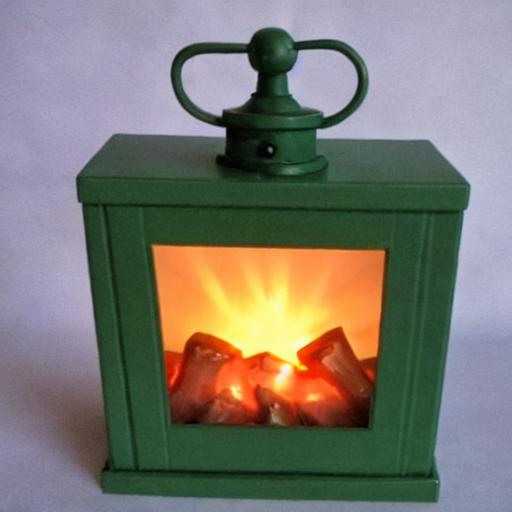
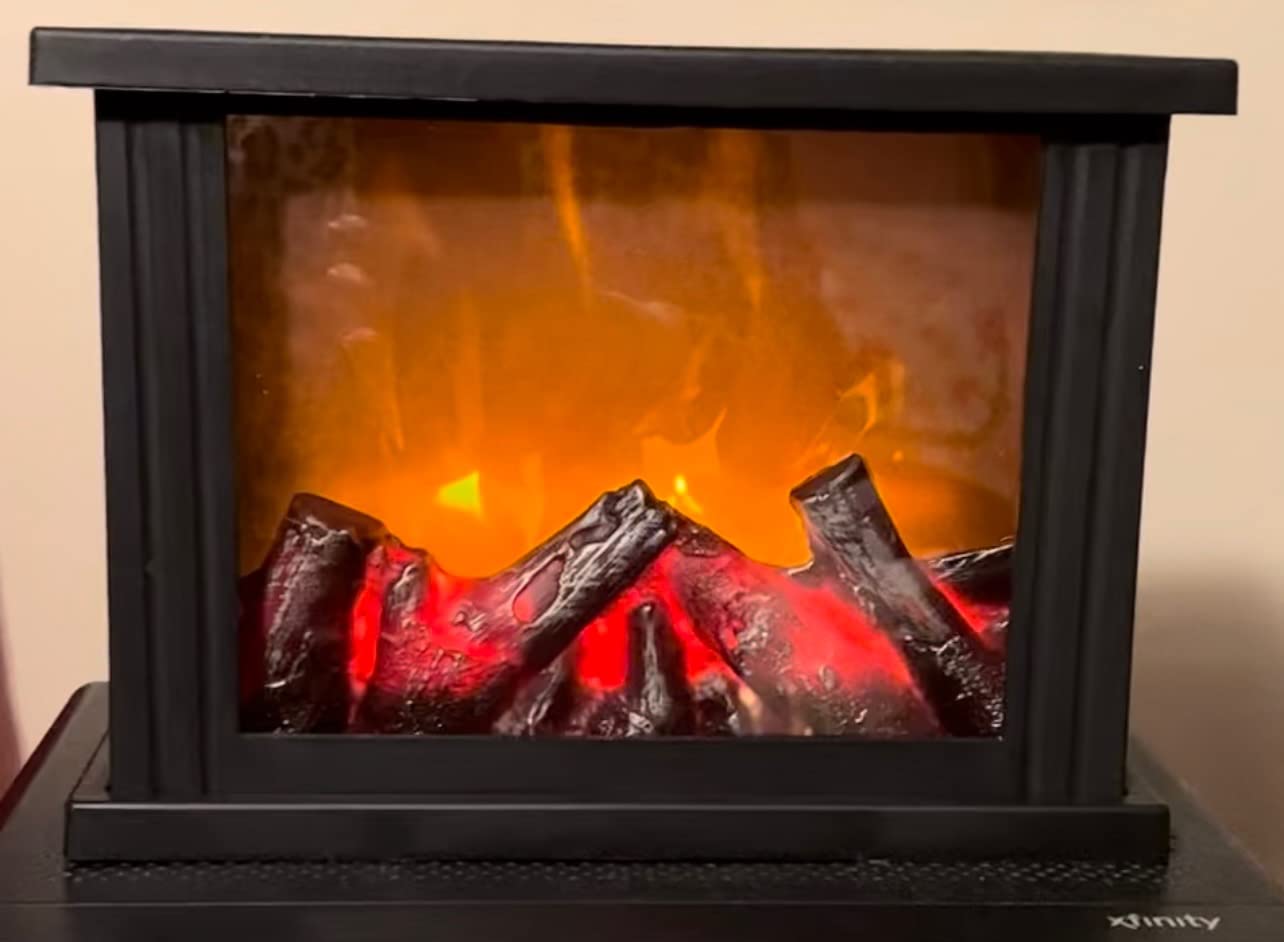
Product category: lantern
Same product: no